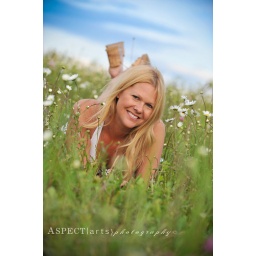
A wonderful window of sunshine in a field of daisies. This session was magical!